Tampere Ice Stadium

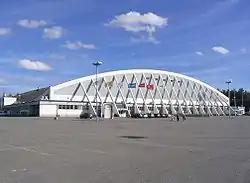
Tampere Ice Stadium in September 2006

Tampere Ice Stadium (often called "Hakametsä") is an indoor sports arena in Tampere, Finland. It is primarily used for ice hockey, and it was the former home arena of Ilves and Tappara of the Finnish Liiga until November 2021, when both teams moved to the new Nokia Arena. Today, the Ice Stadium is currently in use by the Koovee team.